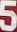
Number: 5